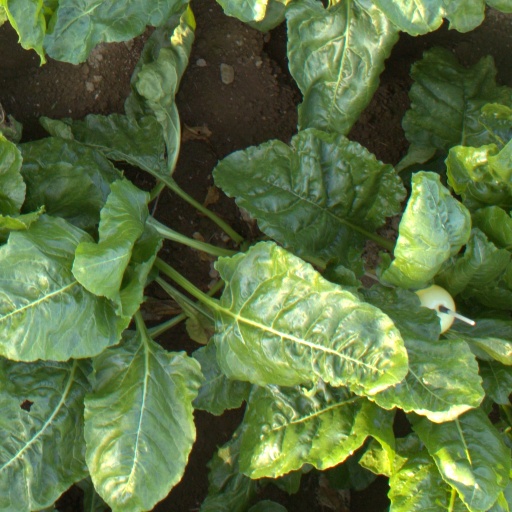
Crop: sugar beet